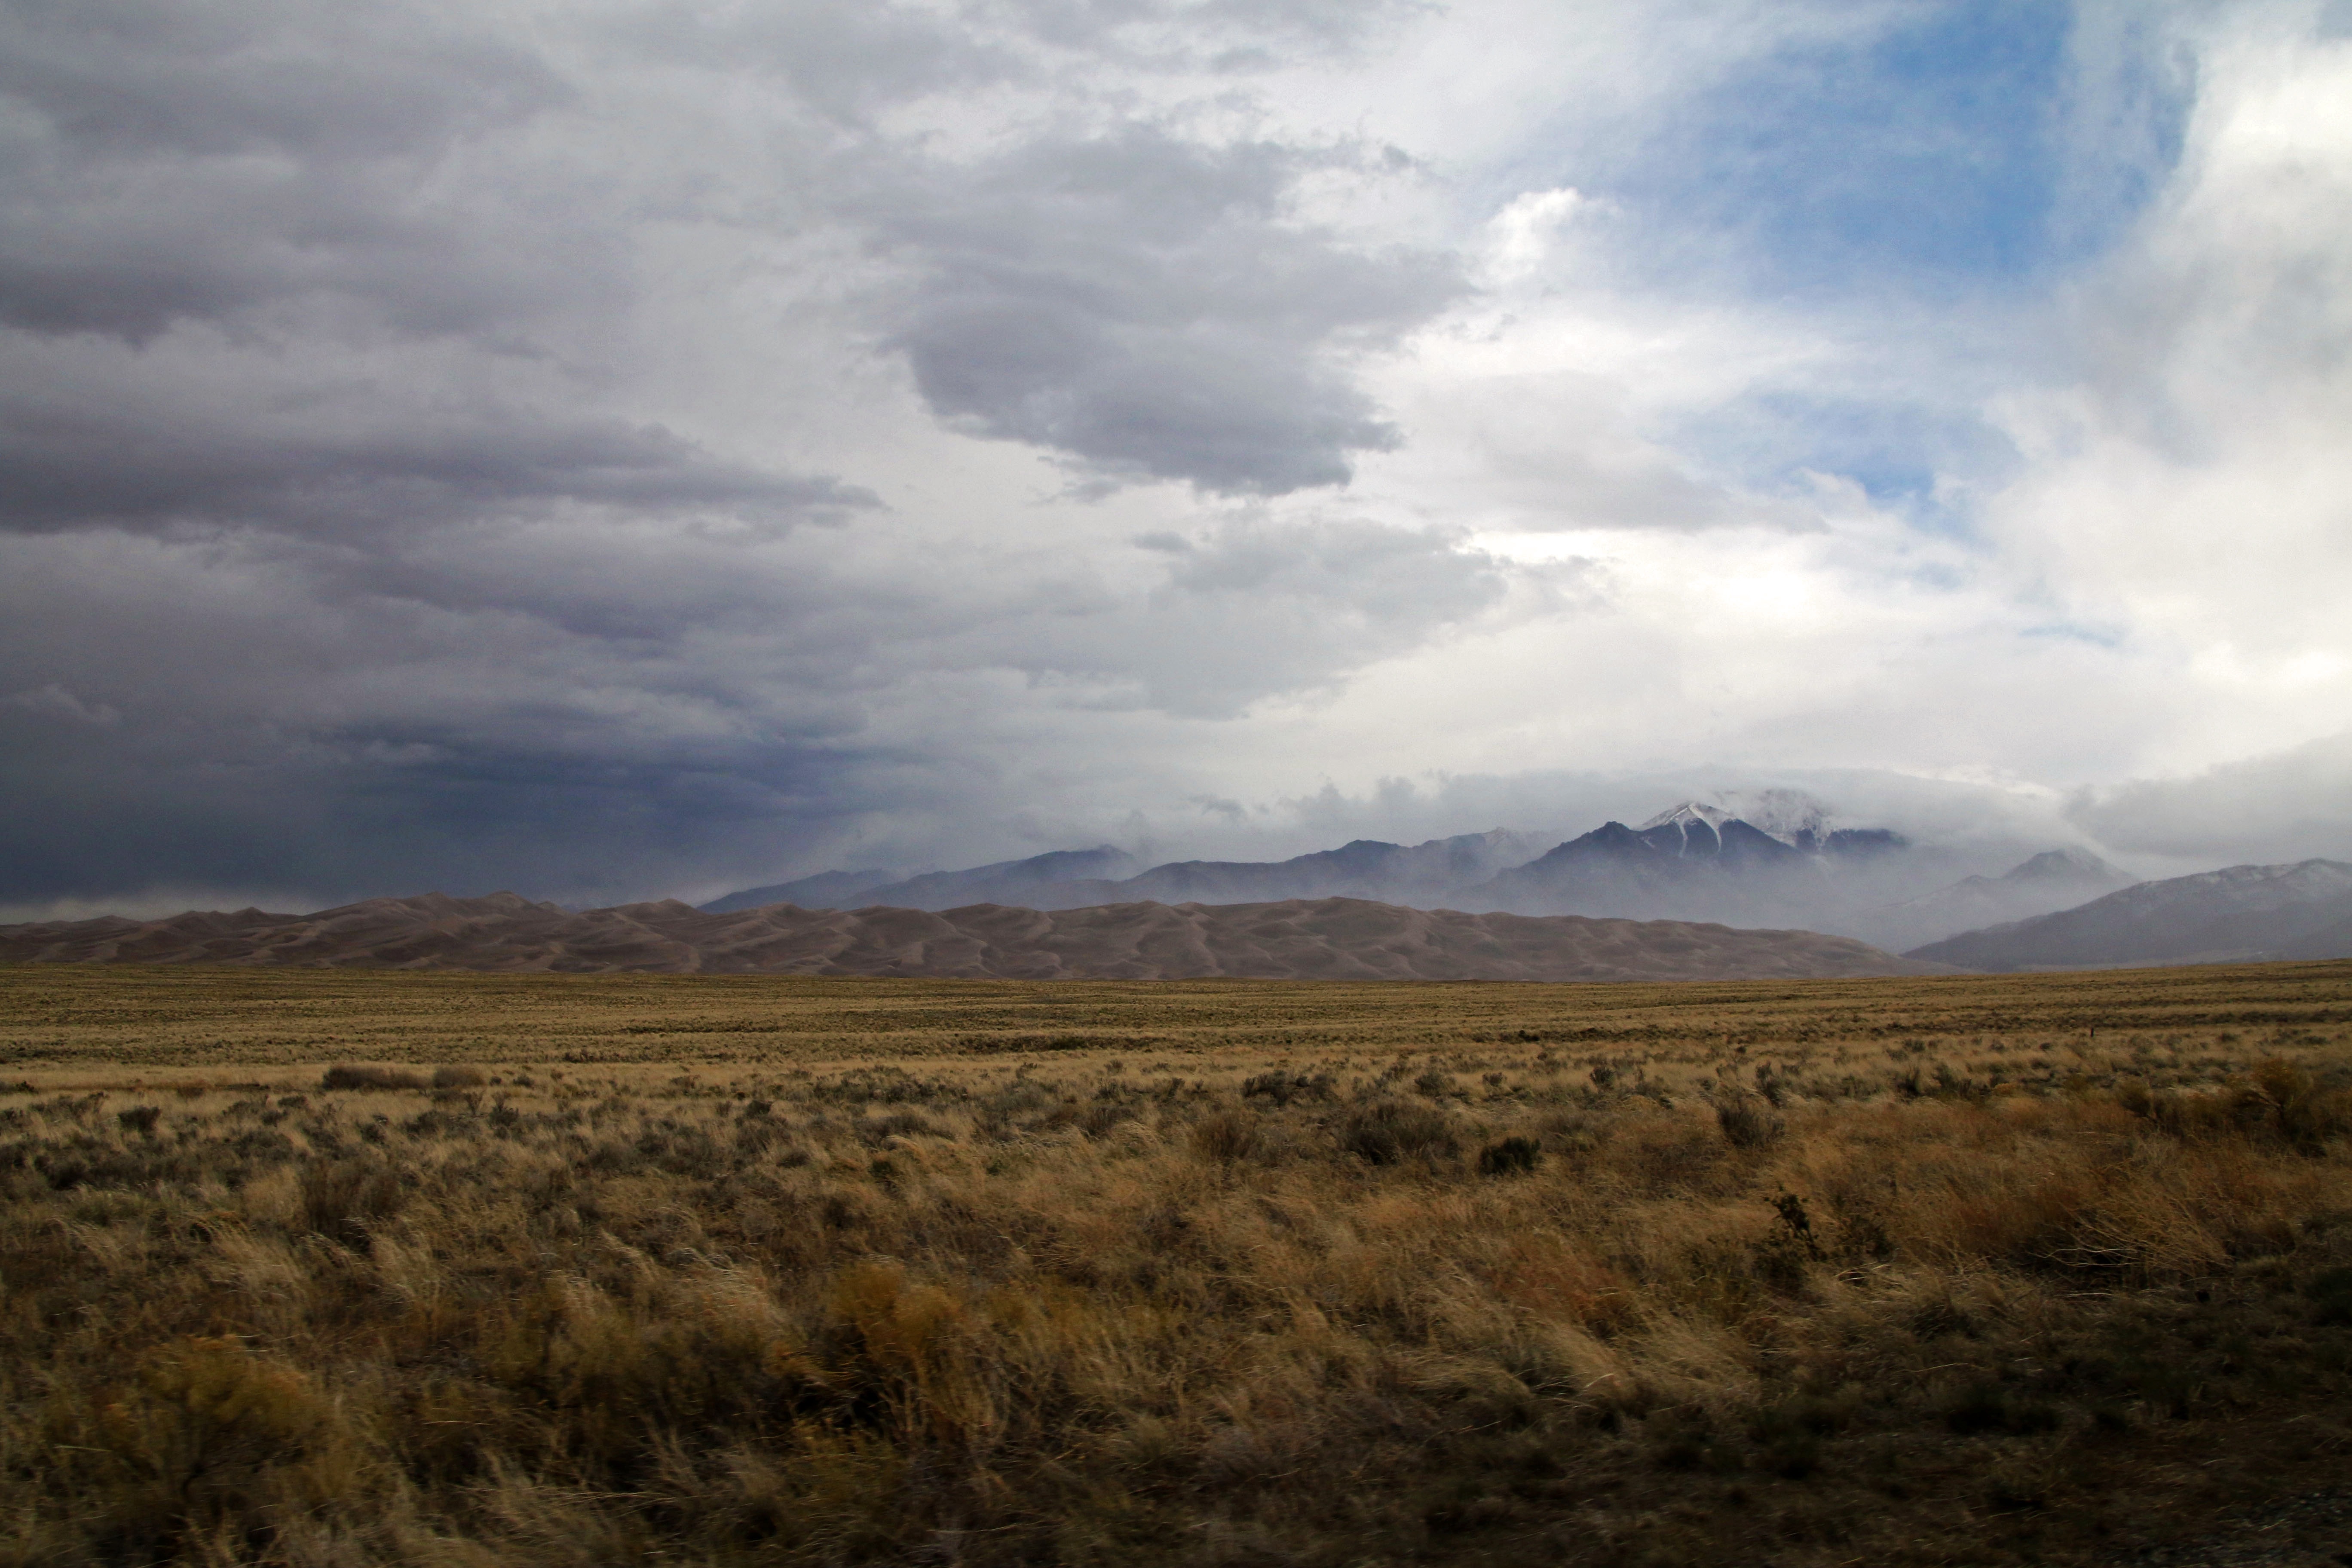
landscape, nature, horizon, wilderness, mountain, cloud, sky, field, prairie, morning, hill, view, dawn, valley, panorama, environment, rural, scenic, scenery, weather, soil, savanna, plain, clouds, mountains, grassland, badlands, plateau, habitat, ecosystem, steppe, rural area, meteorological phenomenon, natural environment, geographical feature, atmospheric phenomenon, mountainous landforms